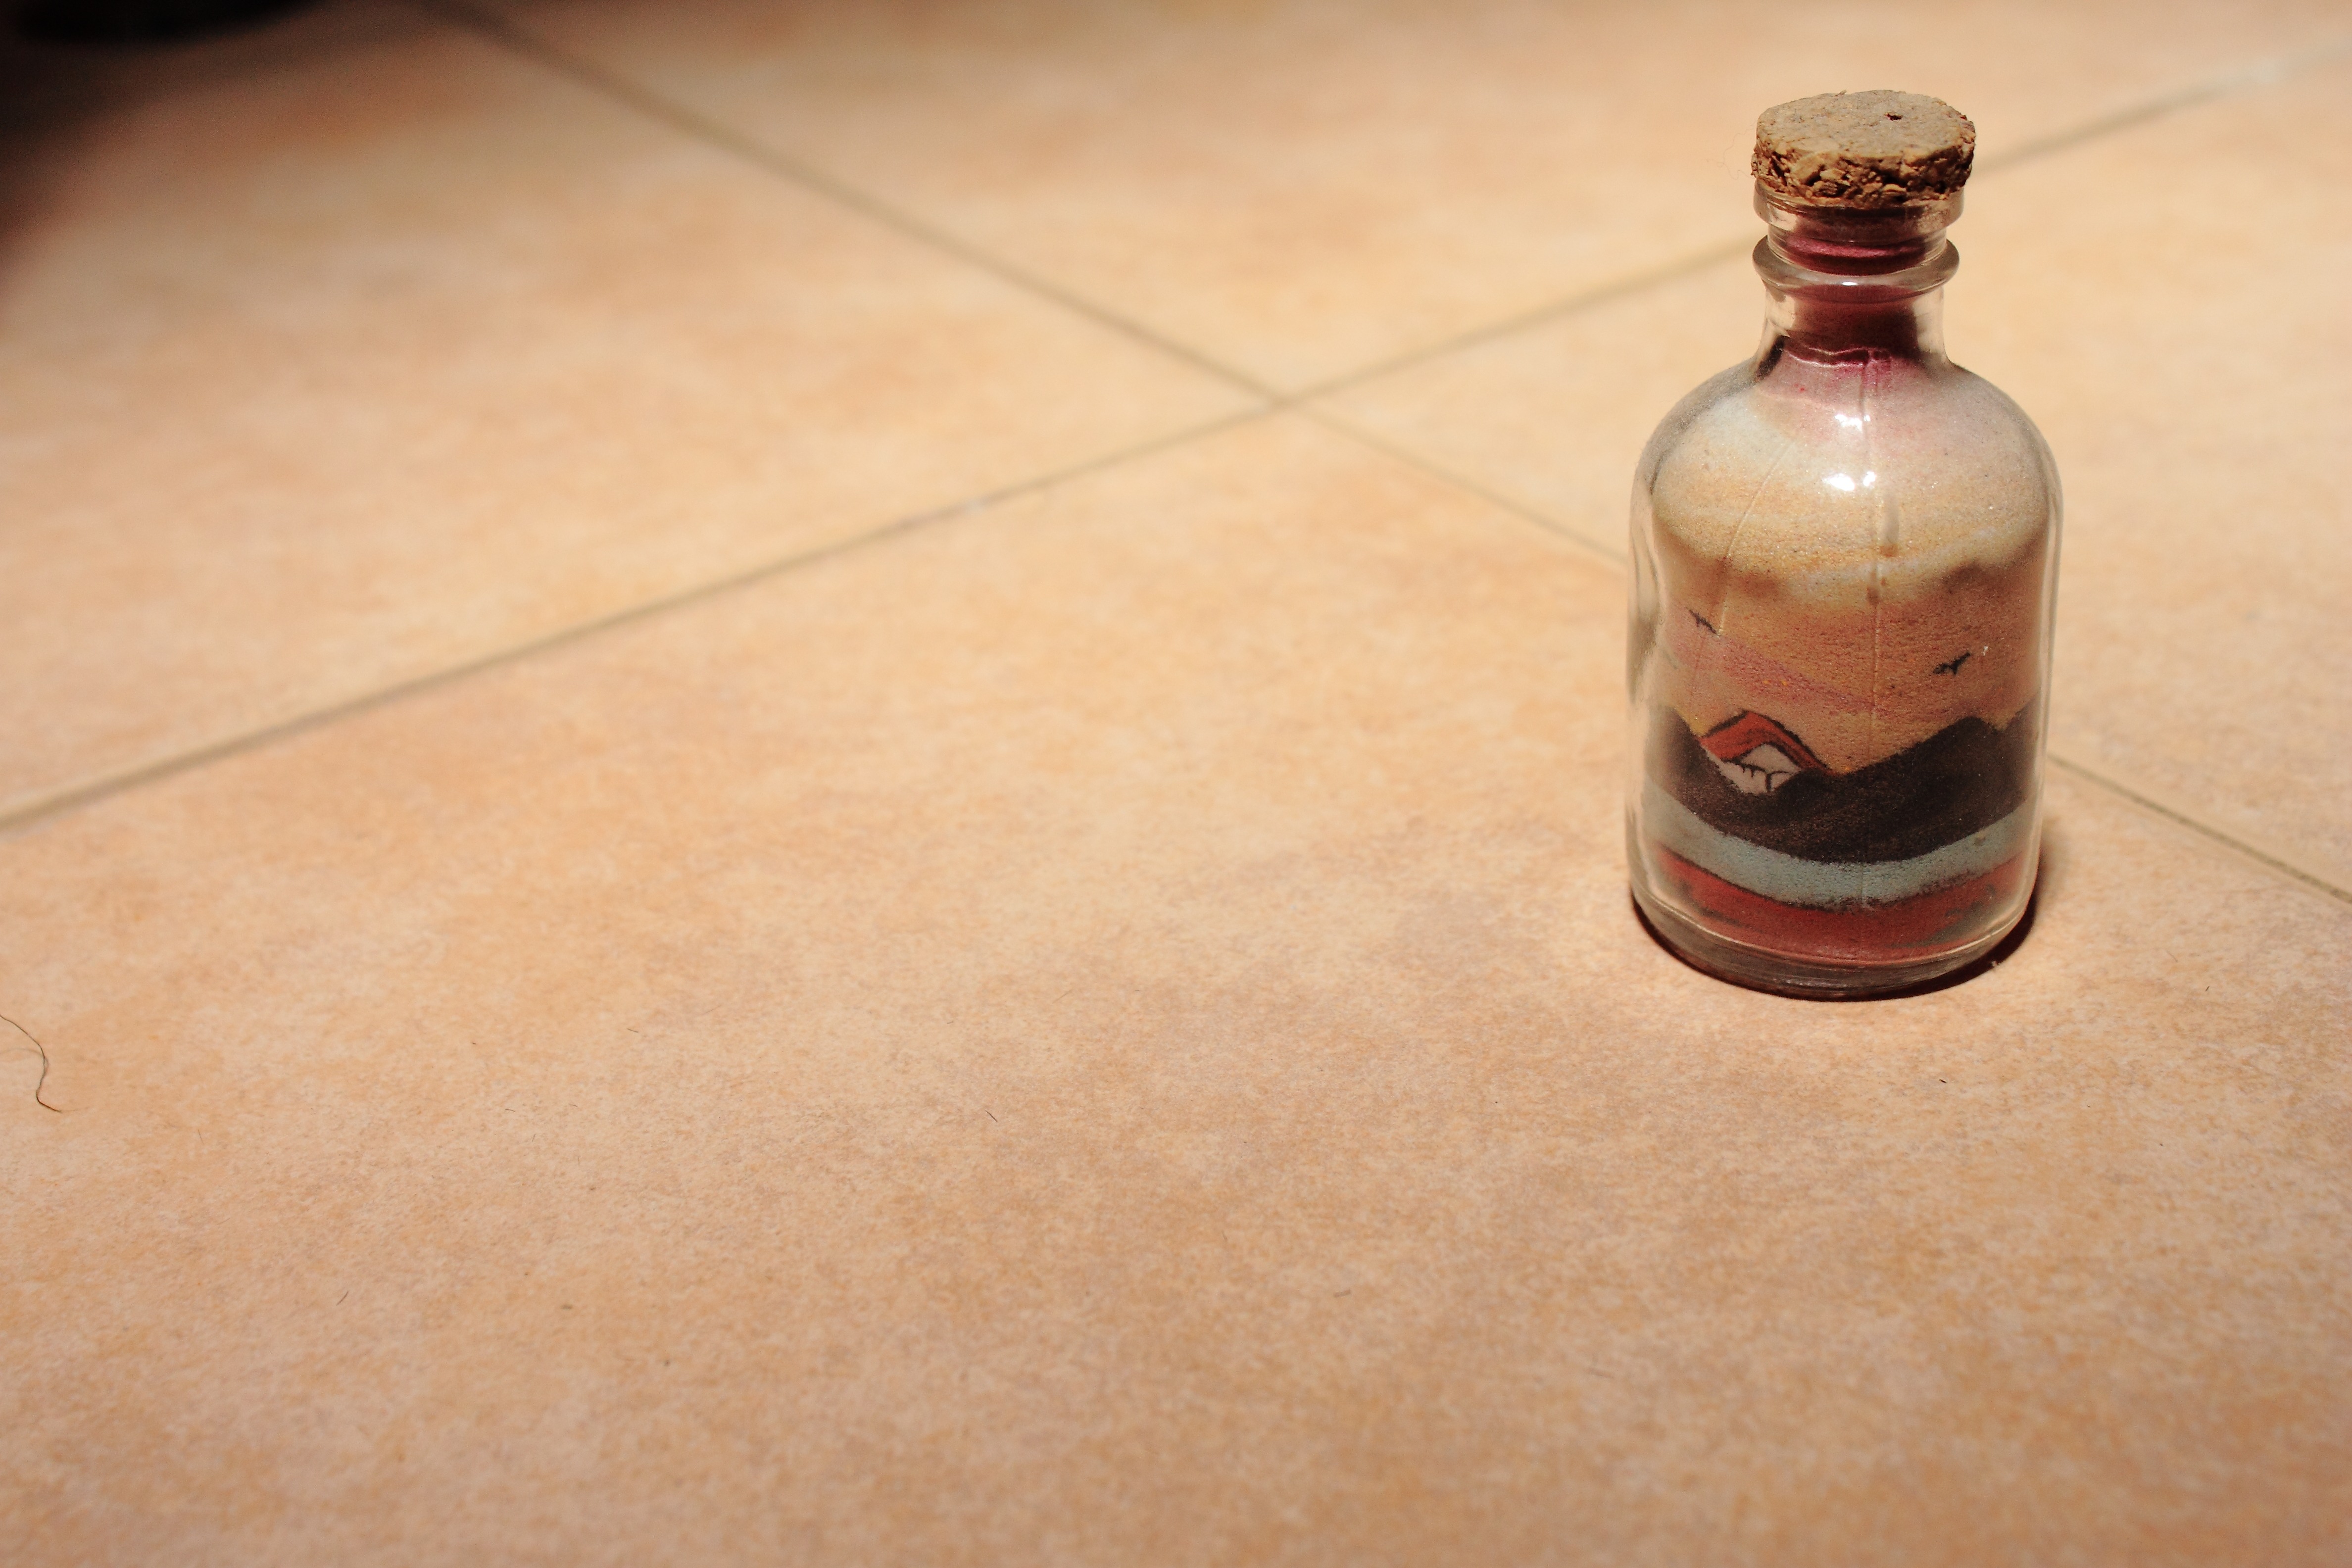
glass, decoration, drink, bottle, skin, liqueur, shape, trim, distilled beverage